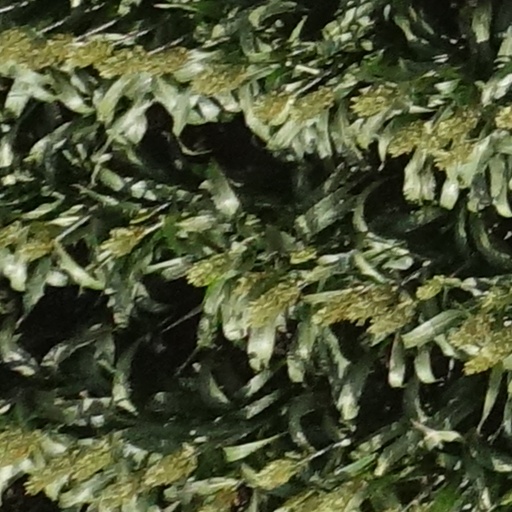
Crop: sorghum